The Tyrant of Padua

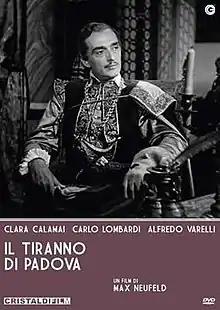
DVD cover

The Tyrant of Padua is a 1946 Italian historical film directed by Max Neufeld and starring Clara Calamai, Carlo Lombardi and Elsa De Giorgi. It is an adaptation of the 1835 play "Angelo, Tyrant of Padua" by Victor Hugo. It is set in Padua in the 1540s.